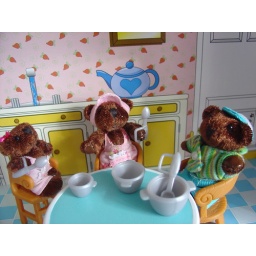
Baby bear is scared of Porkchop! Porkchop is a little girl in debbiesh's photostream